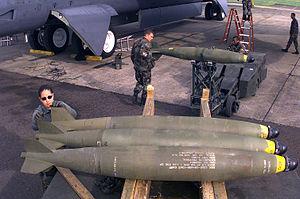
La Royal Air Force Fairford ou plus simplement la RAF Fairford est une base de la Royal Air Force située dans le Gloucestershire, en Angleterre, qui est actuellement un aérodrome de secours et ne doit donc pas être utilisée au quotidien. Son utilisation la plus répandue au cours des dernières années a été celle des avions B-52 de la United States Air Force lors de la guerre en Irak de 2003, de l’opération Allied Force de 1999 et de la première guerre du Golfe en 1991. C’est le seul aérodrome européen accueillant des bombardiers lourds de l'US Air Force.